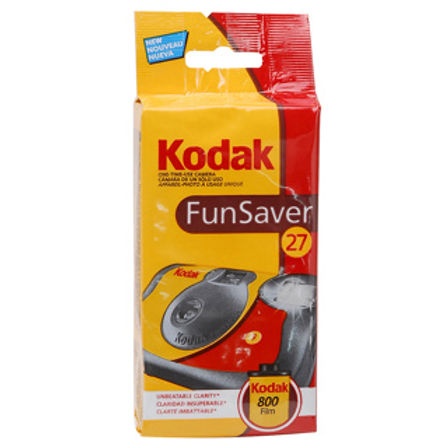
Kodak Fun Saver Camera 27 exp
Loaded with an incredible quality 800 Asa Kodak Film Kodak FunSaver 35mm Single-Use Camera with Flash comes pre-loaded with Kodak ISO-800 speed film and has 27 exposures Bright, vibrant colours 23% better pictures compared 400 ISO film (according to Kodak's marketing!) Simple manual flash with a 4 - 10 ft flash range Shoot inside and outside
Brand: Picture This Film Lab
Category: Cameras & Optics > Cameras > Disposable Cameras